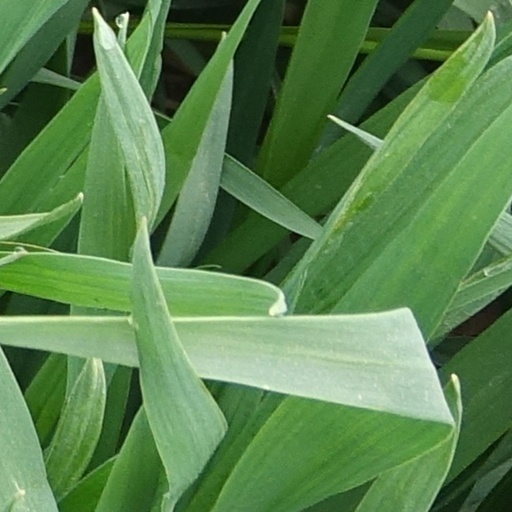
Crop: wheat